Michigan wine

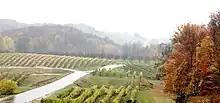
A northwest Michigan vineyard in fall

The Original Traverse City Cherry Festival began in 1925 as the Blessing of the Blossoms Festival. This festival was originally an event held in early May to attract tourists to Northern Michigan to view the cherry blossoms. In 1931 the Michigan Legislature renamed the festival the National Cherry Festival, and moved the event to the summer. The Wineries of Old Mission Peninsula revived this tradition in 2004 by hosting the Blossom Days Festival. The festival is a two-day event with a non-denominational ceremony taking place to bless the cherry and grape blossoms for the coming growing season. The 2011 Blossom Days event took place on May 14 and 15, and the Blessing of the Blossoms was performed by Bishop Bernard Hedba at Chateau Chantal.